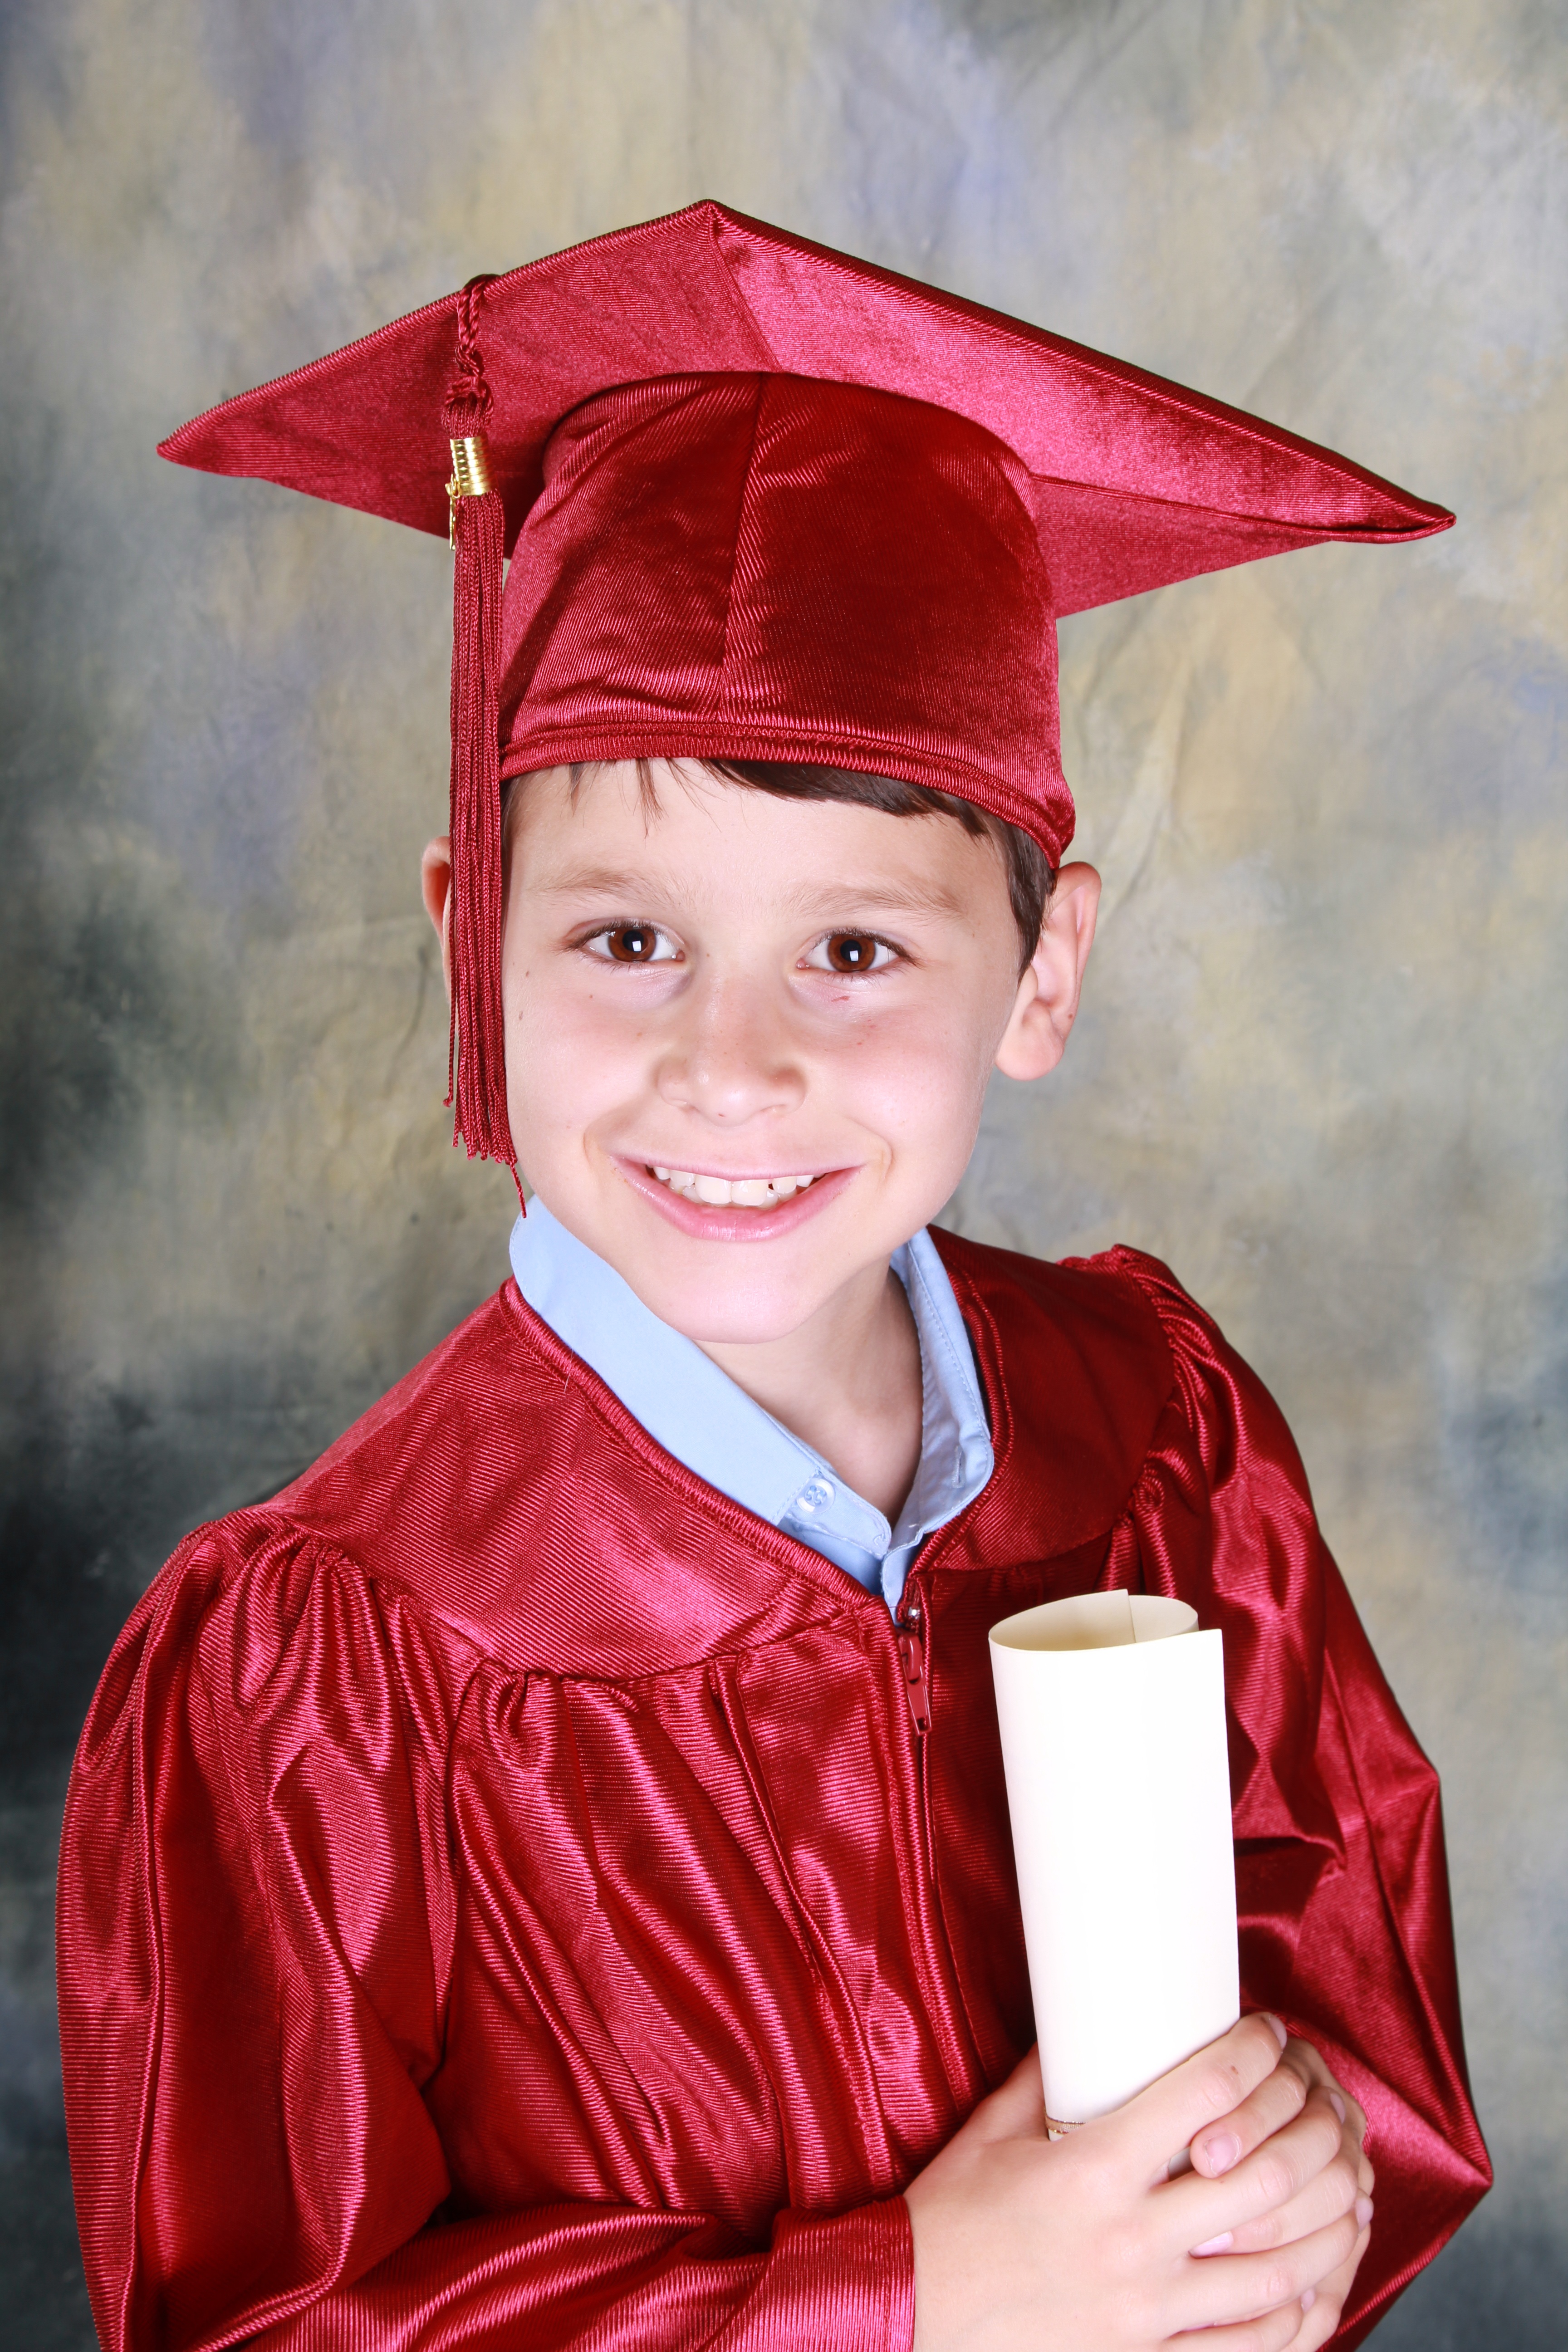
boy, kid, red, child, clothing, education, happy, kindergarten, graduate, graduation, academic, diploma, achievement, mortarboard, phd, academic dress, kindergarten graduation